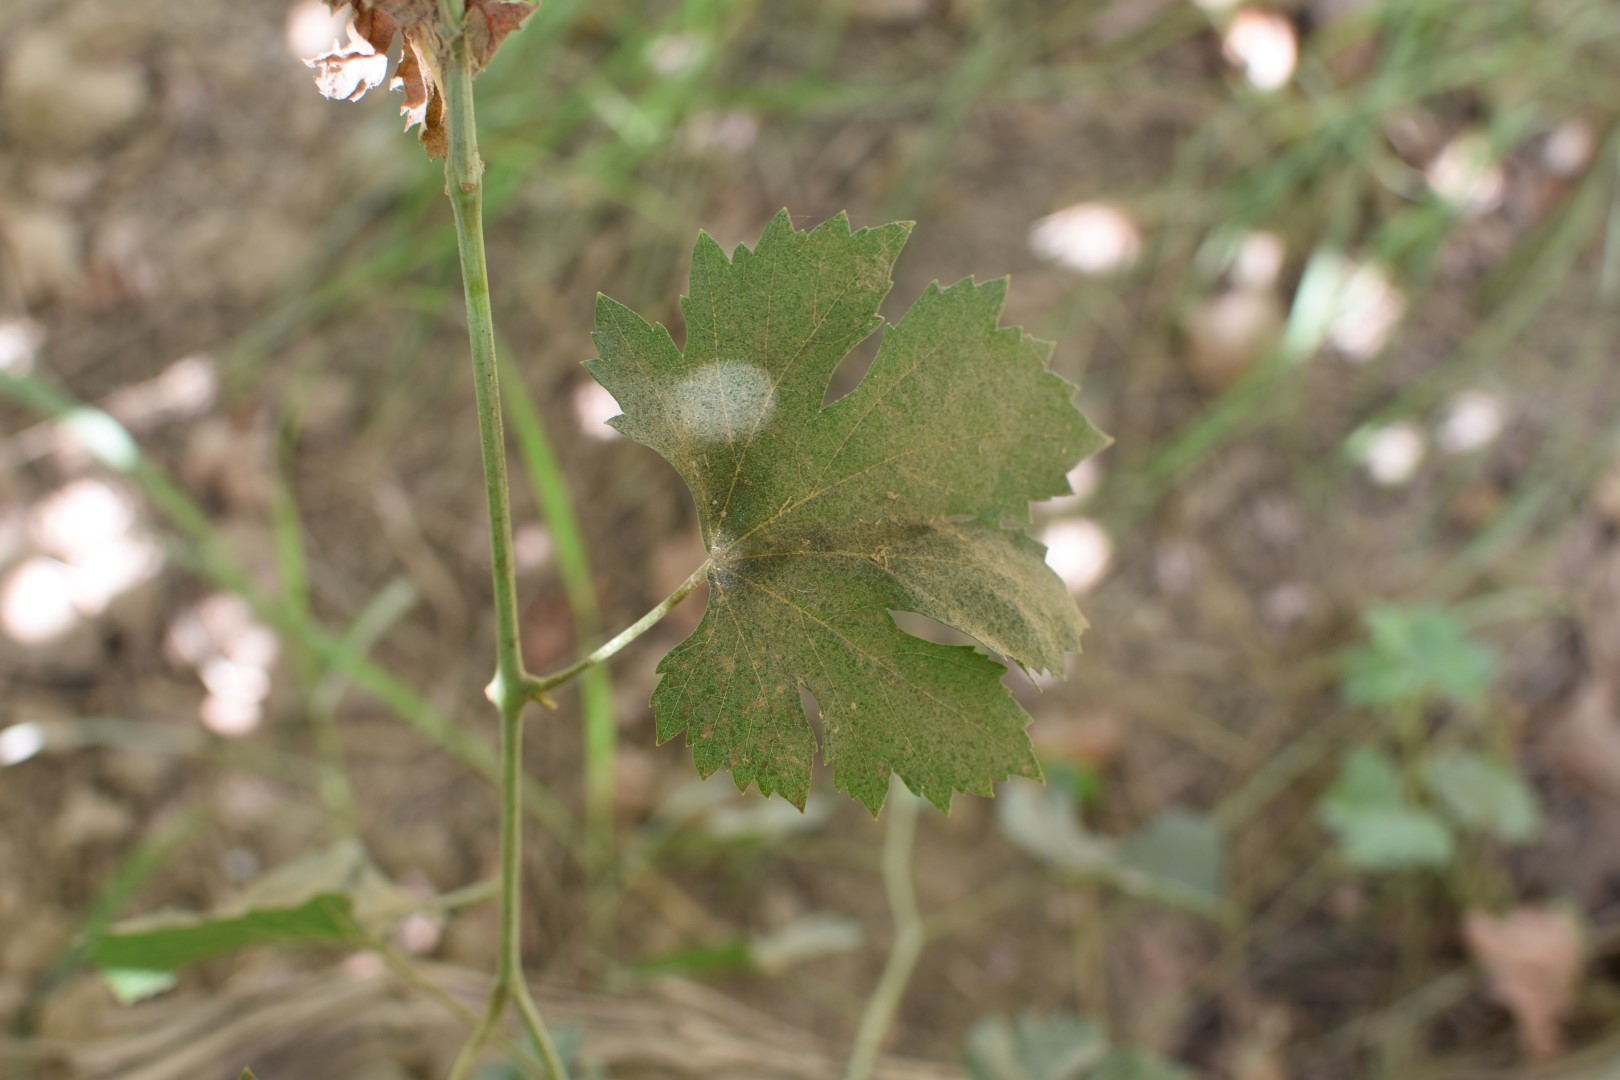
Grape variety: Halawani